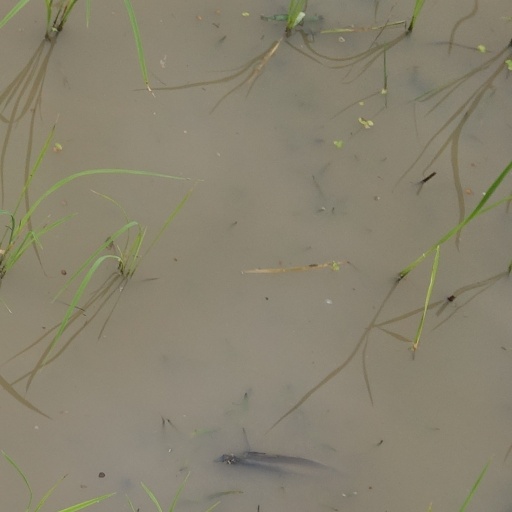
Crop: rice